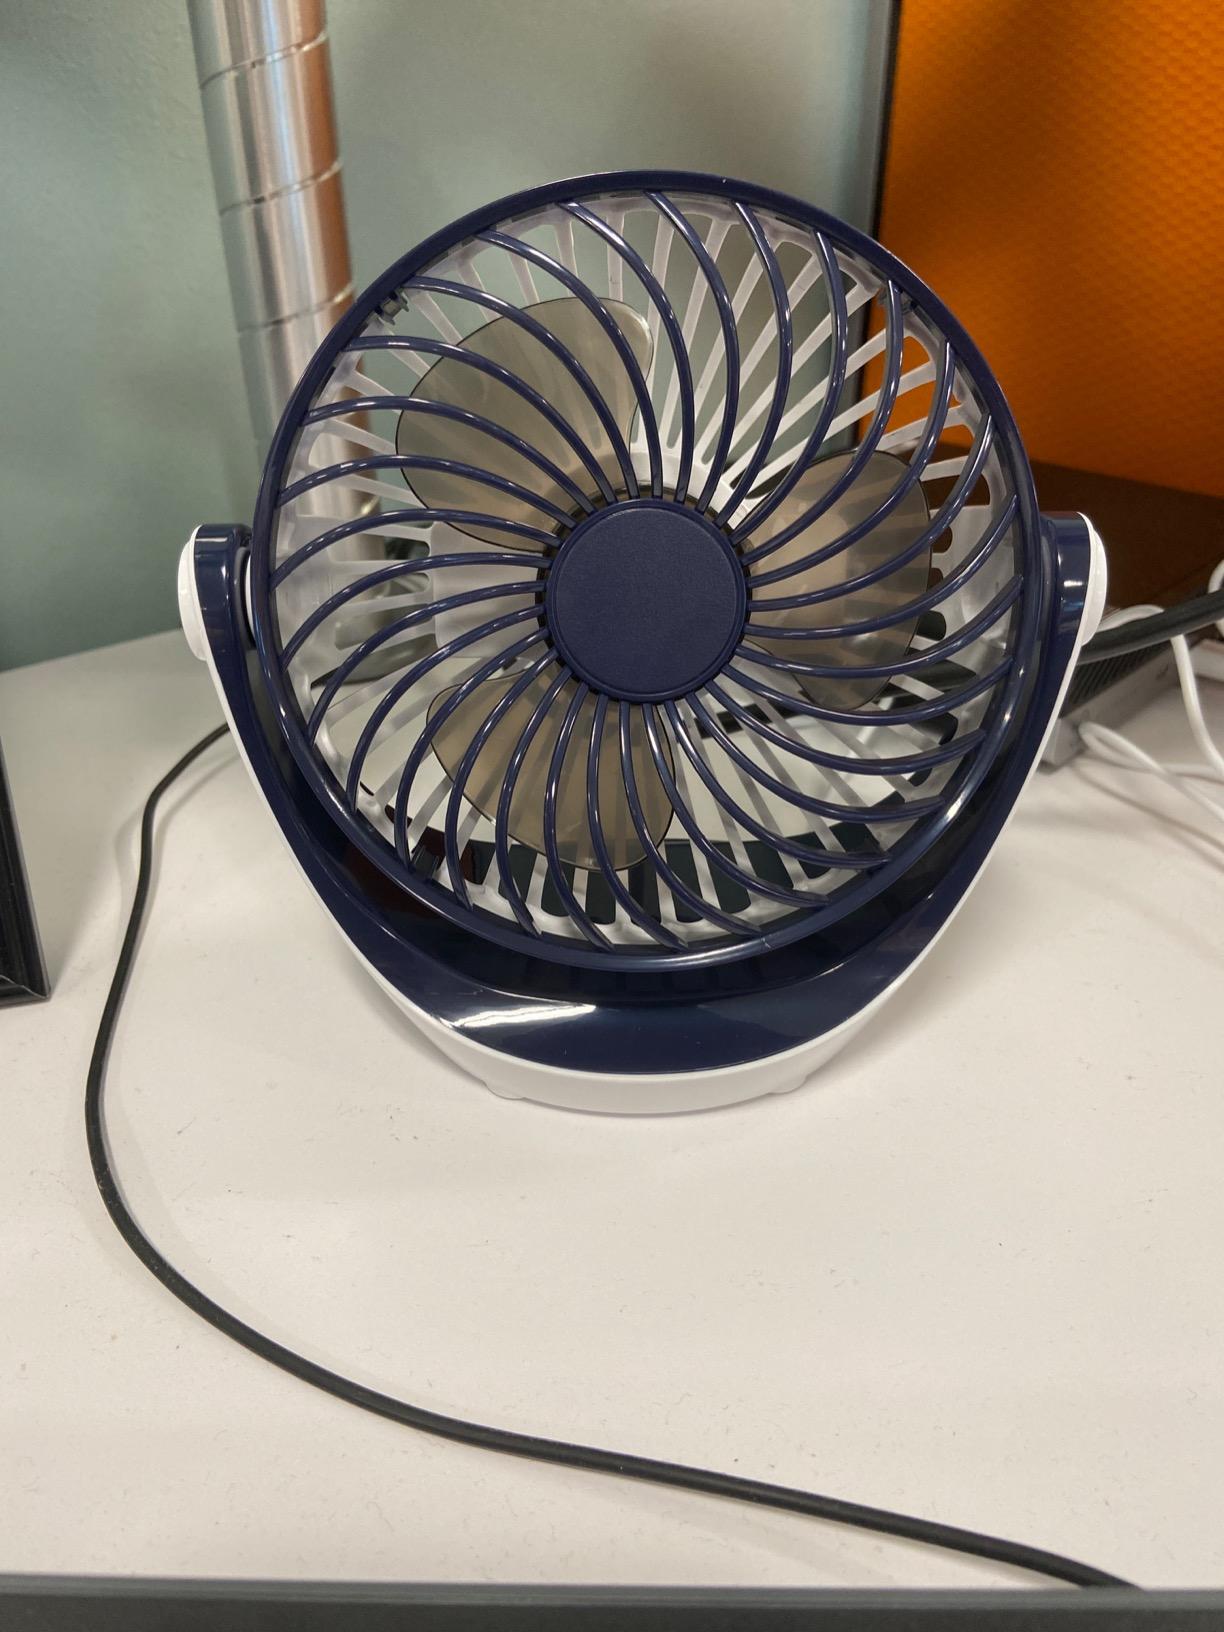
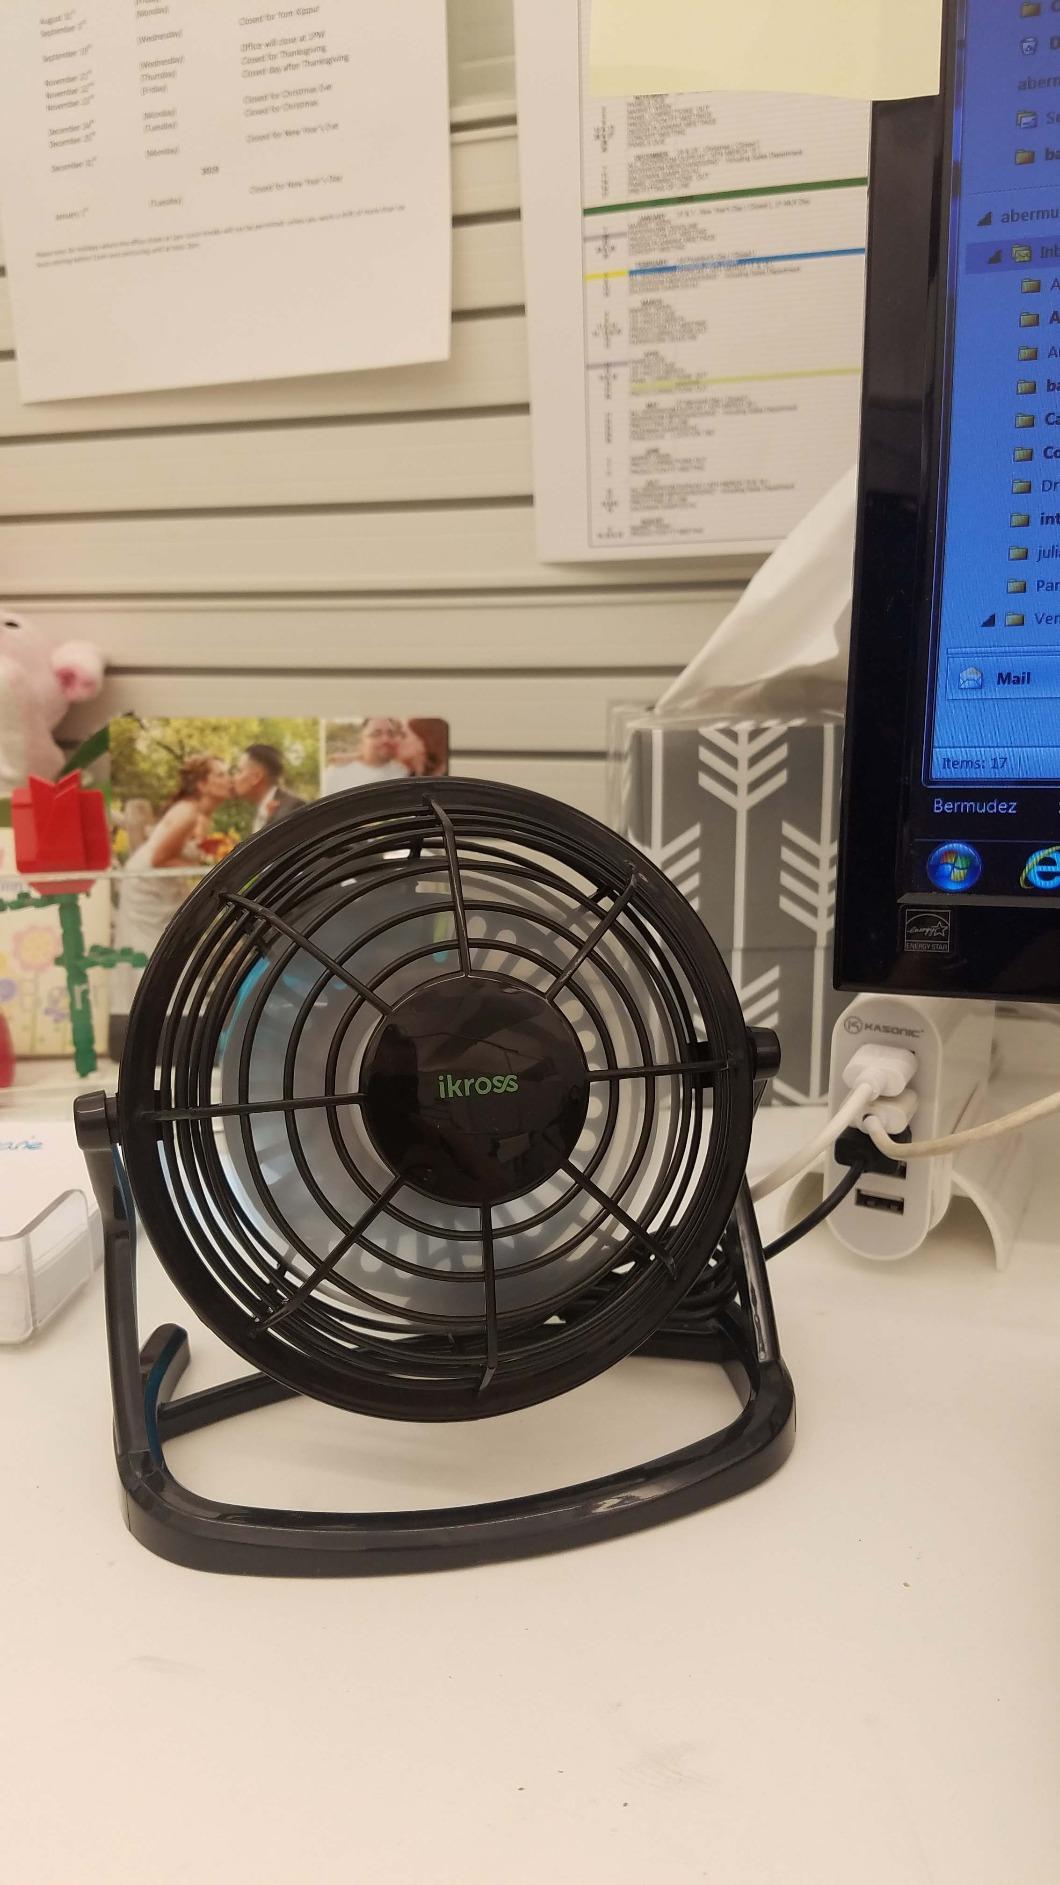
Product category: fan
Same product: no